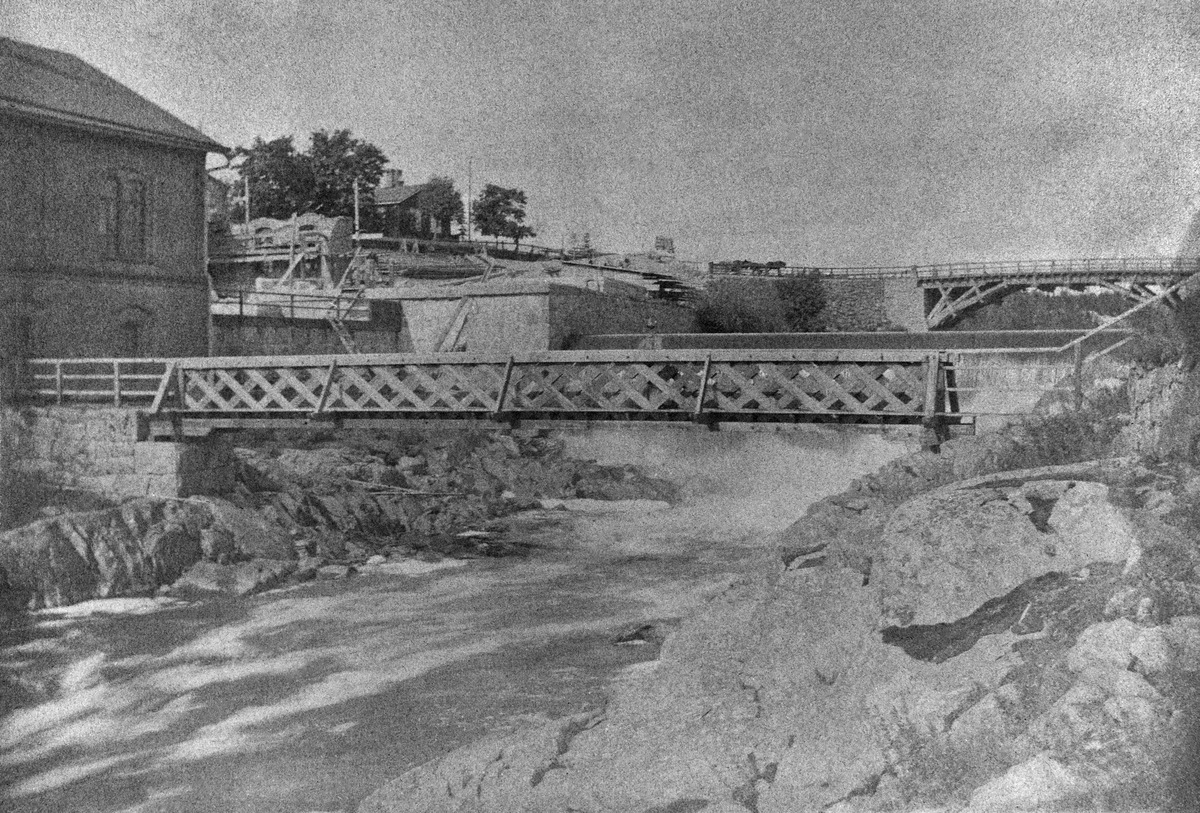
Vanha kävelysilta Vanhankaupunginkosken ylitse
sisällön kuvaus: Vanha kävelysilta Vanhankaupunginkosken ylitse. Taustalla vesilaitoksen Vanhankaupungin höyrypumppulaitoksen rakennustyömaa. mustavalkoinen
Ajankohta: kuvausaika 1889
Paikka: Suomi, Uusimaa, Helsinki, Vanhakaupunki Helsinki, Hämeentie 163
Aiheet: kunnallistekniikka vesihuolto, pumppaamot, höyryvoima, sillat